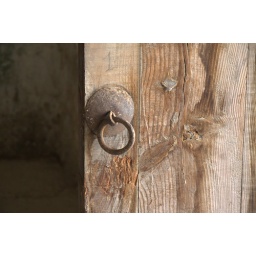
an old door in Mytilini castle